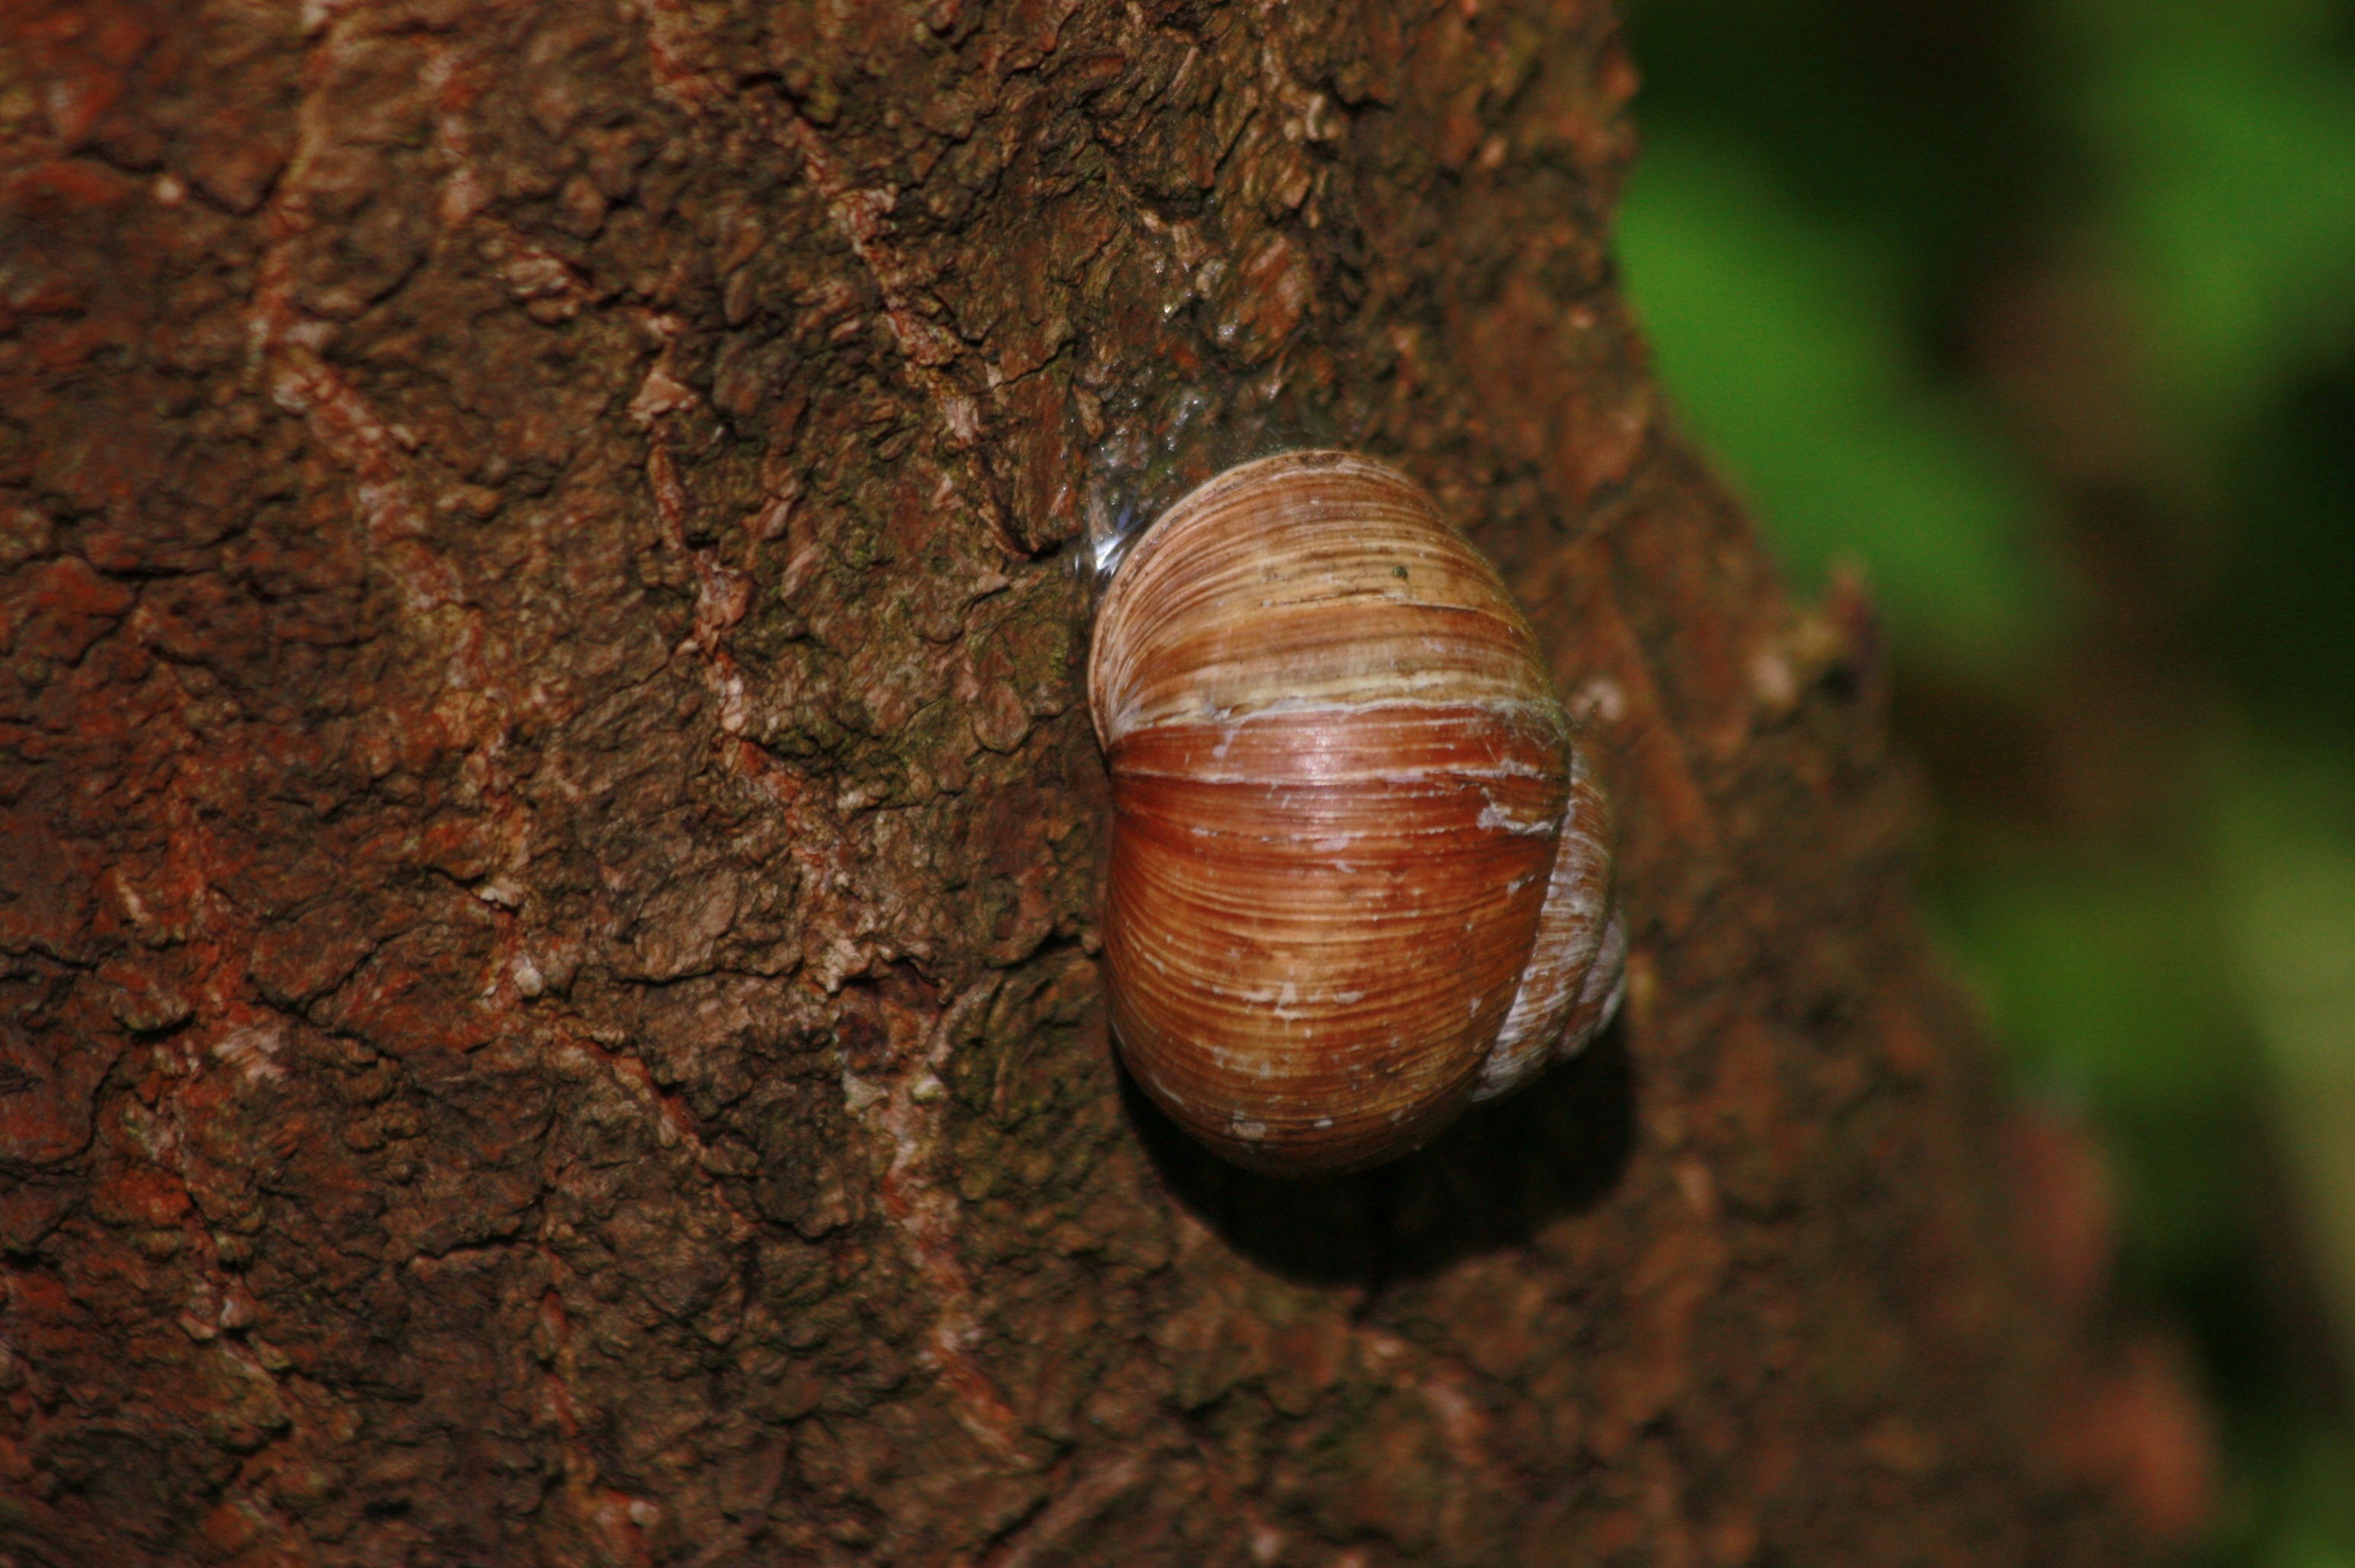
tree, nature, forest, photography, insect, soil, fauna, invertebrate, close up, snail, macro photography, snails and slugs